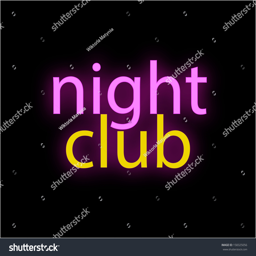
neon on the black background